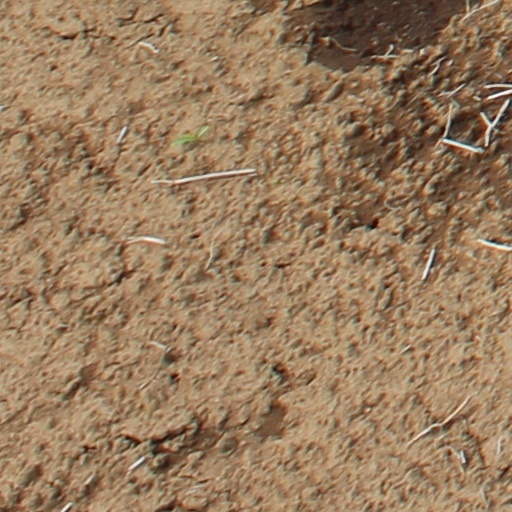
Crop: wheat